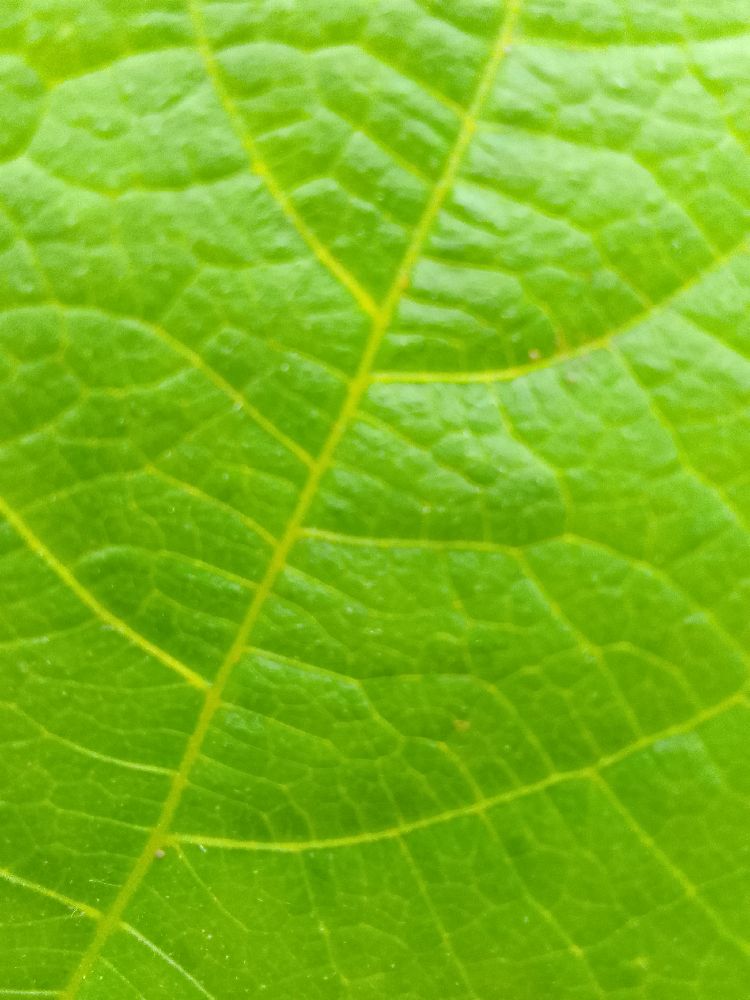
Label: healthy